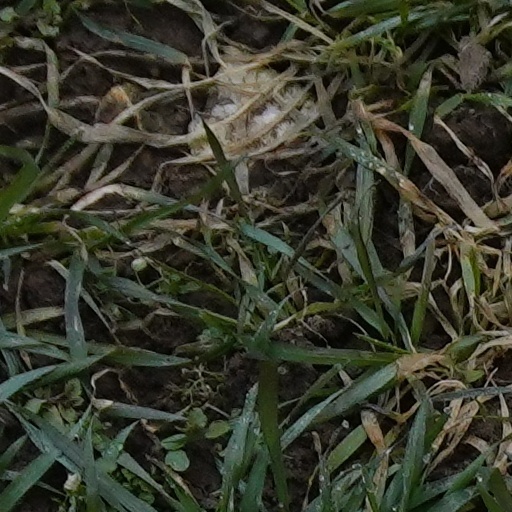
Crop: wheat